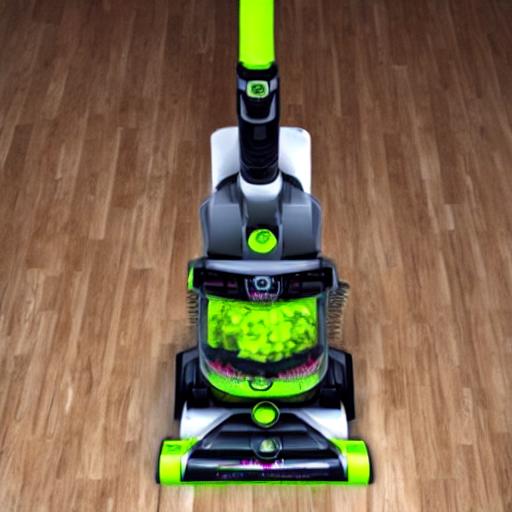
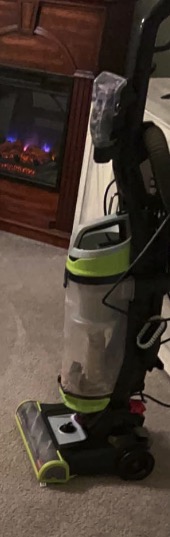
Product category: items_vacuum
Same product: no